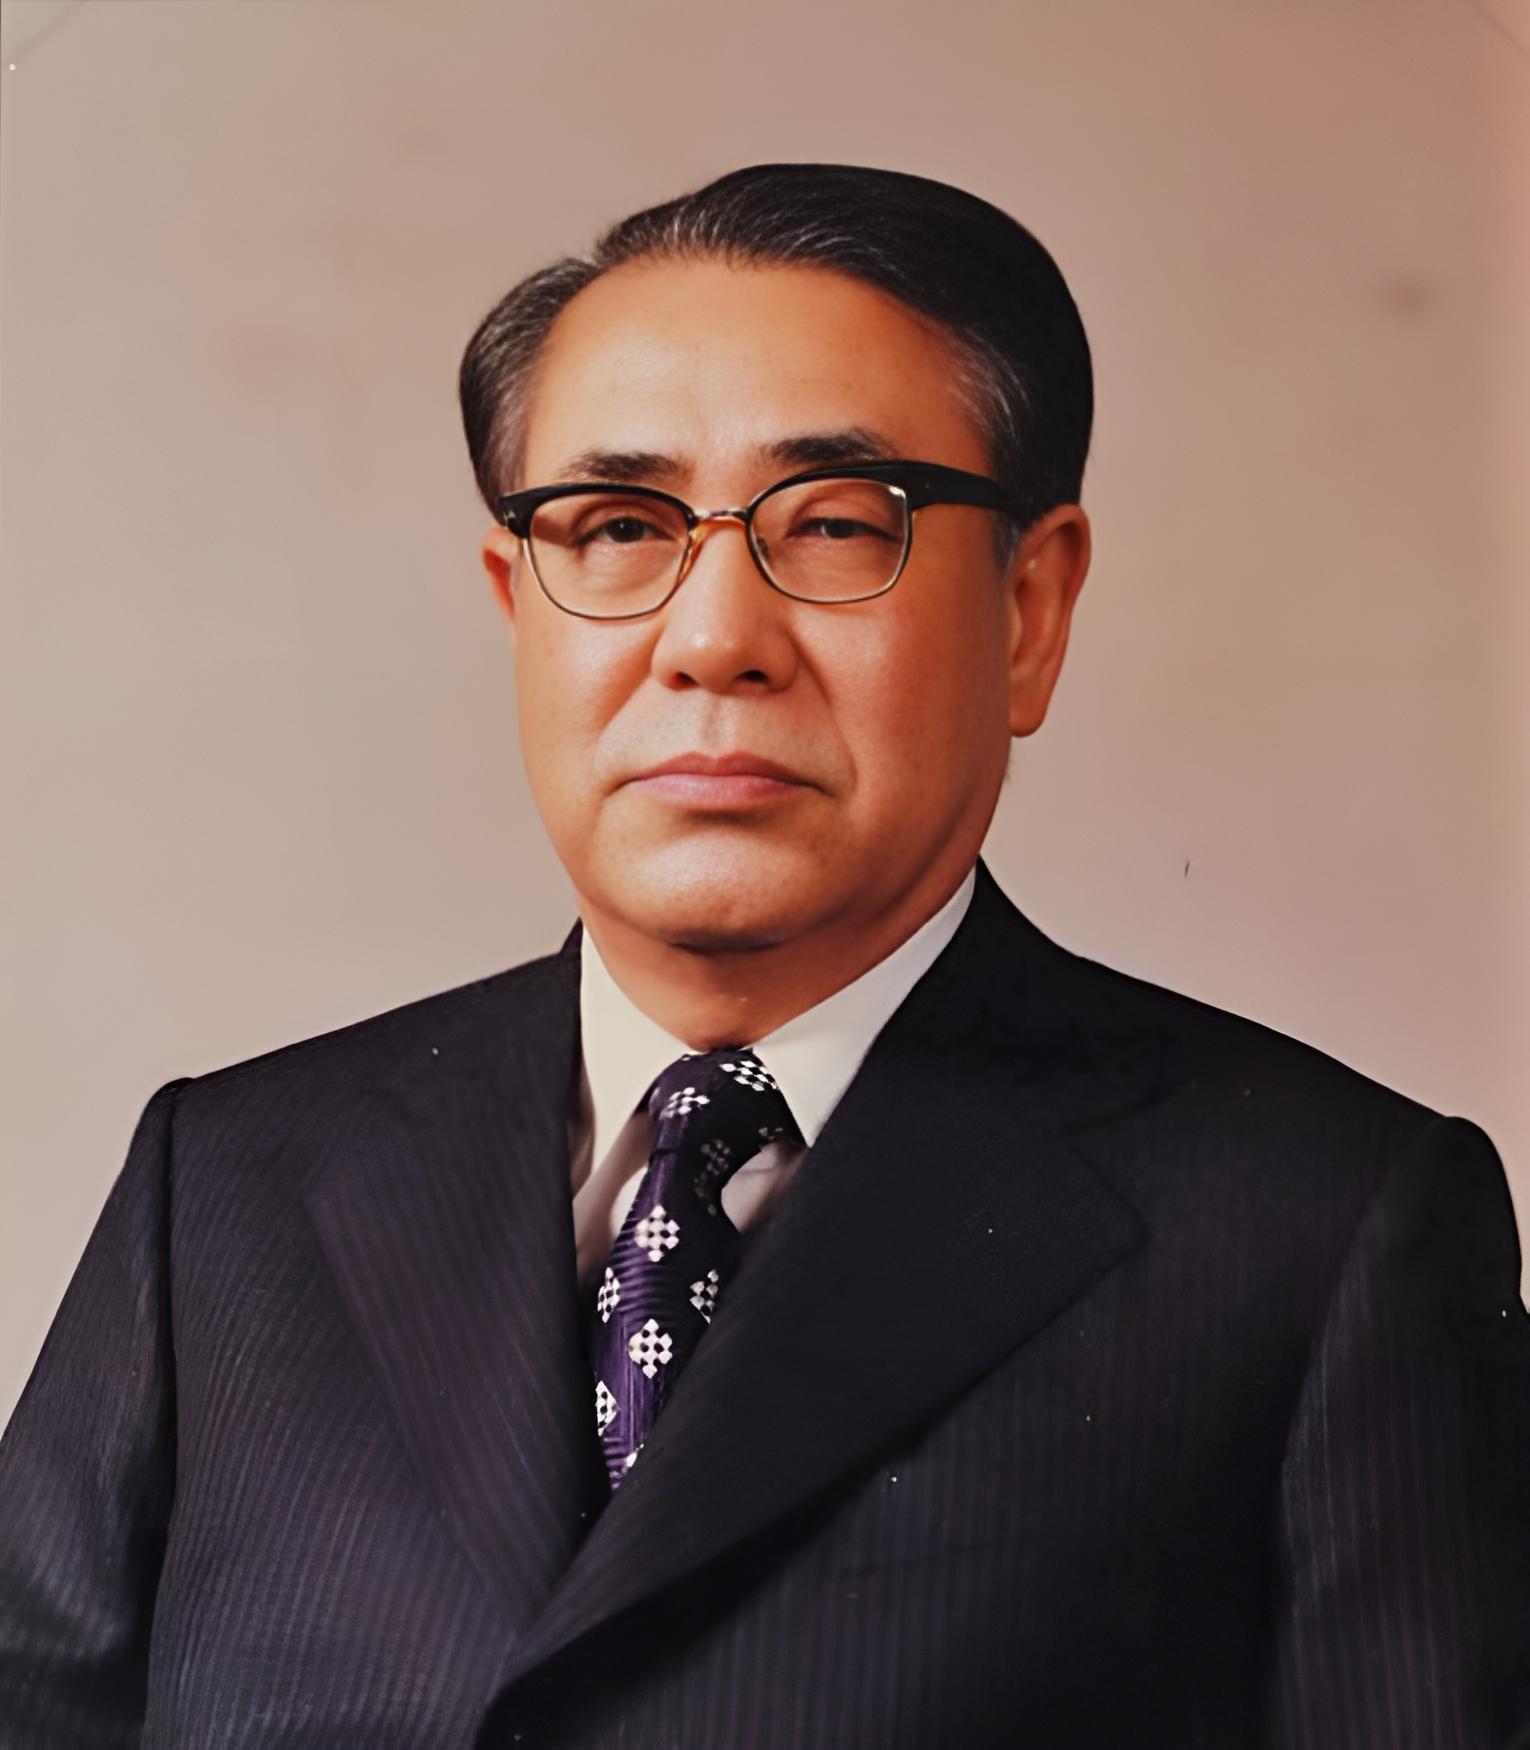
ชเว กยู-ฮา

| name = ชเว กยู-ฮา
| image = Presidents of the Republic Of Korea (4261836786) Choi.jpg
| order = รายนามประธานาธิบดีเกาหลีใต้|ประธานาธิบดีเกาหลีใต้ คนที่ 4
| predecessor = พัก จองฮี
| successor = ชอน ดูฮวาน
| term_start = 26 ตุลาคม พ.ศ. 2522
| term_end = 16 สิงหาคม พ.ศ. 2523
| birth_date = 16 กรกฎาคม พ.ศ. 2462
| birth_place = ว็อนจู, จังหวัดคังวอน, เกาหลีภายใต้การปกครองของญี่ปุ่น
| death_date = 22 ตุลาคม พ.ศ. 2549 (87 ปี)
| death_place = โซล,
| party = เสรีนิยม
| spouse = ฮง กี
| religion = ลัทธิขงจื่อใหม่
| signature = Choi Kyu-Hah signature (Sugyeol).svg
| native_name_lang = ko
| title = ชื่อเกาหลี
| rr = Choe Gyu-ha
| mr = Ch'oe Kyuha
| hangulho = 현석
| rrho = Hyeonseok
| mrho = Hyŏnsŏk
| tablewidth = 265
| color = lavender
ชเว กยู-ฮา (; 16 กรกฎาคม พ.ศ. 2462 — 22 ตุลาคม พ.ศ. 2549) เป็นประธานาธิบดีของสาธารณรัฐเกาหลีระหว่างปี พ.ศ. 2522 - พ.ศ. 2523 ชเวเกิดที่ ว็อนจู จังหวัดคังวอน เขาเป็นรัฐมนตรีว่าการกระทรวงการต่างประเทศระหว่างปี พ.ศ. 2510 ถึง พ.ศ. 2514 และเป็นนายกรัฐมนตรีระหว่างปี พ.ศ. 2518 ถึง พ.ศ. 2522
ภายหลังจากการสังหารประธานาธิบดีพัก จองฮี ในปี พ.ศ. 2522 ชเวได้เข้ามามีอำนาจ เพราะว่าสถานการณ์ความไม่สงบที่เป็นผลมาตั้งแต่สมัยประธานาธิบดีพักครองอำนาจ โดยชเวสัญญาว่าจะจัดให้มีการเลือกตั้งตามวิถีทางประชาธิปไตย เช่นเดียวกับรัฐธรรมนูญฉบับใหม่ที่เข้ามาแทนที่รัฐธรรมนูญฉบับเผด็จการอย่างรัฐธรรมนูญยูซิน ชเวชนะการเลือกตั้งในเดือธันวาคมในปีเดียวกันนั้นและขึ้นเป็นประธานาธิบดีคนที่สี่ของสาธารณรัฐเกาหลี
ในเดือนธันวาคม พ.ศ. 2522 พลเอกชอน ดูฮวาน และพันธมิตรผู้ใกล้ชิดพร้อมด้วยกำลังทหารเข้าทำการรัฐประหารยึดอำนาจรัฐบาลของชเว พวกเขารีบเข้าถอดถอนผู้บัญชาการทหารบกและเข้าควบคุมรัฐบาลอย่างแท้จริงในต้นปี 2523
ในเดือนเมษายน 2523 ด้วยความกดดันที่เพิ่มขึ้นจากทั้งชอนและนักการเมืองคนอื่น ๆ ชเวได้แต่งตั้งชอนเป็นผู้บัญชาการหน่วยข่าวกรองกลาง ในเดือนพฤษภาคมชอนได้ประกาศกฎอัยการศึกและทำการล้มเลิกสิ่งที่เป็นของรัฐบาลพลเรือนทั้งหมด กลายเป็นผู้มีอำนาจโดยพฤตินัยของประเทศ ต่อมามีนักศึกษาได้ทำการประท้วงทั่วทั้งโซลและกวางจู การประท้วงที่กวางจูยังคงดำเนินต่อไปเป็นผลให้เกิดขบวนการเรียกร้องประชาธิปไตยในกวางจู|การฆาตกรรมหมู่ที่กวางจู ซึ่งประชาชนประมาณ 937 คนเสียชีวิตภายในห้าวันหลังจากการใช้กำลังทหารของชอนเข้าปราบปราม Flashback: The Kwangju massacre. BBC News. May 17, 2000.
ชเวลาออกจากตำแหน่งหลังจากนั้นไม่นาน ชอนขึ้นดำรงตำแหน่งประธานาธิบดีเมื่อวันที่ 1 กันยายน พ.ศ. 2523 ชเวใช้ชีวิตเงียบ ๆไม่ให้เป็นที่สนใจของประชาชน และชเวได้ถึงแก่อสัญกรรมเมื่อวันที่ 22 ตุลาคม พ.ศ. 2549 ร่างของเขาได้ถูกฝังไว้ที่สุสานแห่งชาติแทจ็อน เมื่อวันที่ 26 ตุลาคม พ.ศ. 2549
== อ้างอิง ==
== ข้อมูลเพิ่มเติม ==
* President Choi Kyu-ha
หมวดหมู่:นักการเมืองเกาหลีใต้
หมวดหมู่:ประธานาธิบดีเกาหลีใต้
หมวดหมู่:นายกรัฐมนตรีเกาหลีใต้
หมวดหมู่:รัฐมนตรีว่าการกระทรวงการต่างประเทศเกาหลีใต้
หมวดหมู่:บุคคลจากว็อนจู
หมวดหมู่:ผู้นำที่พ้นตำแหน่งจากรัฐประหาร